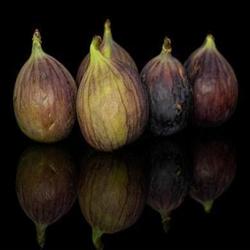
Label: Fig